Western Uttar Pradesh

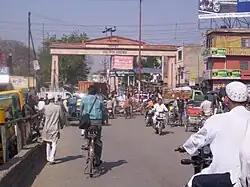
Jigar gate in Moradabad, named for the famous Urdu poet Jigar Moradabadi.

Western Uttar Pradesh has a history of religious riots happening frequently. Many Hindu and Muslim riots happened in Meerut and Muzaffarnagar. Beginning on 27 August 2013, clashes between the Hindu and Muslim communities of the Muzaffarnagar district have claimed 43 lives and injured 93.